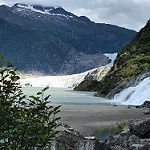
Label: glacier